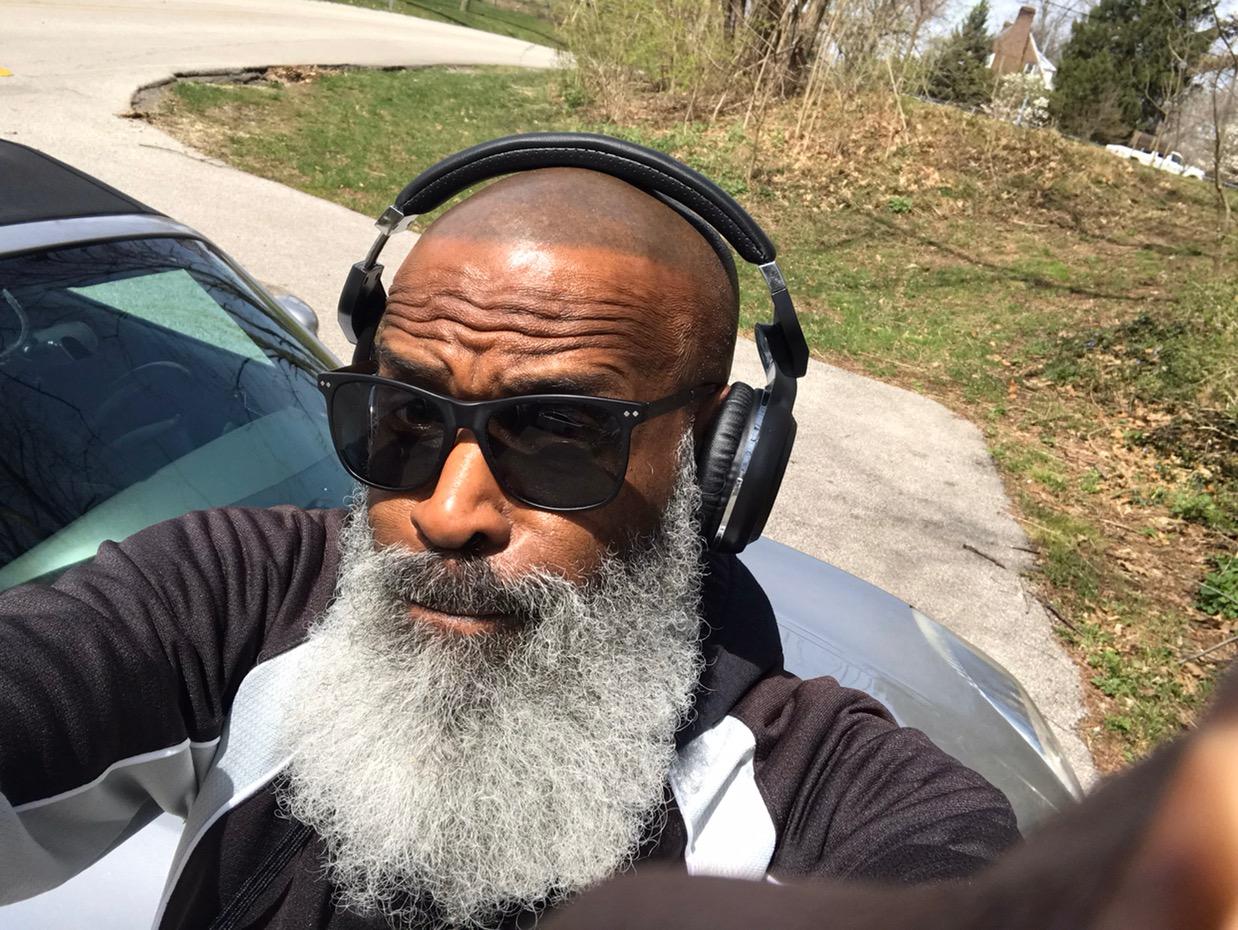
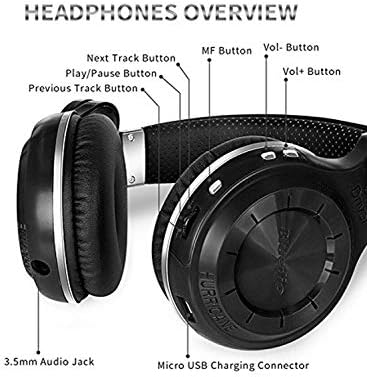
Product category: headphones
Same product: yes